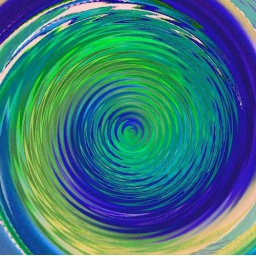
Bottom of a glass bowl made in Germany.